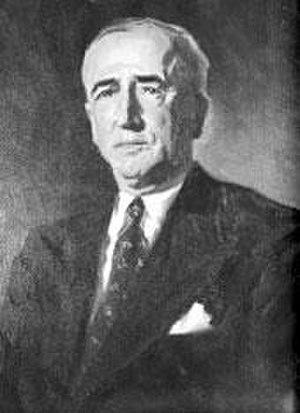
Cet article dresse une liste des secrétaires d'État des États-Unis, responsable du département d'État au sein du gouvernement fédéral des États-Unis. Se plaçant en quatrième position dans l'ordre de succession présidentielle, il en est le deuxième membre du cabinet après le vice-président.